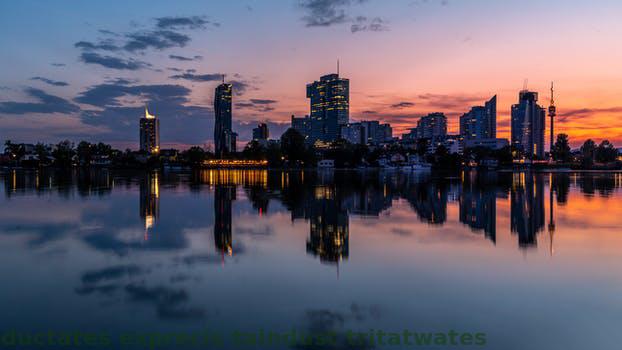
Label: Watermark